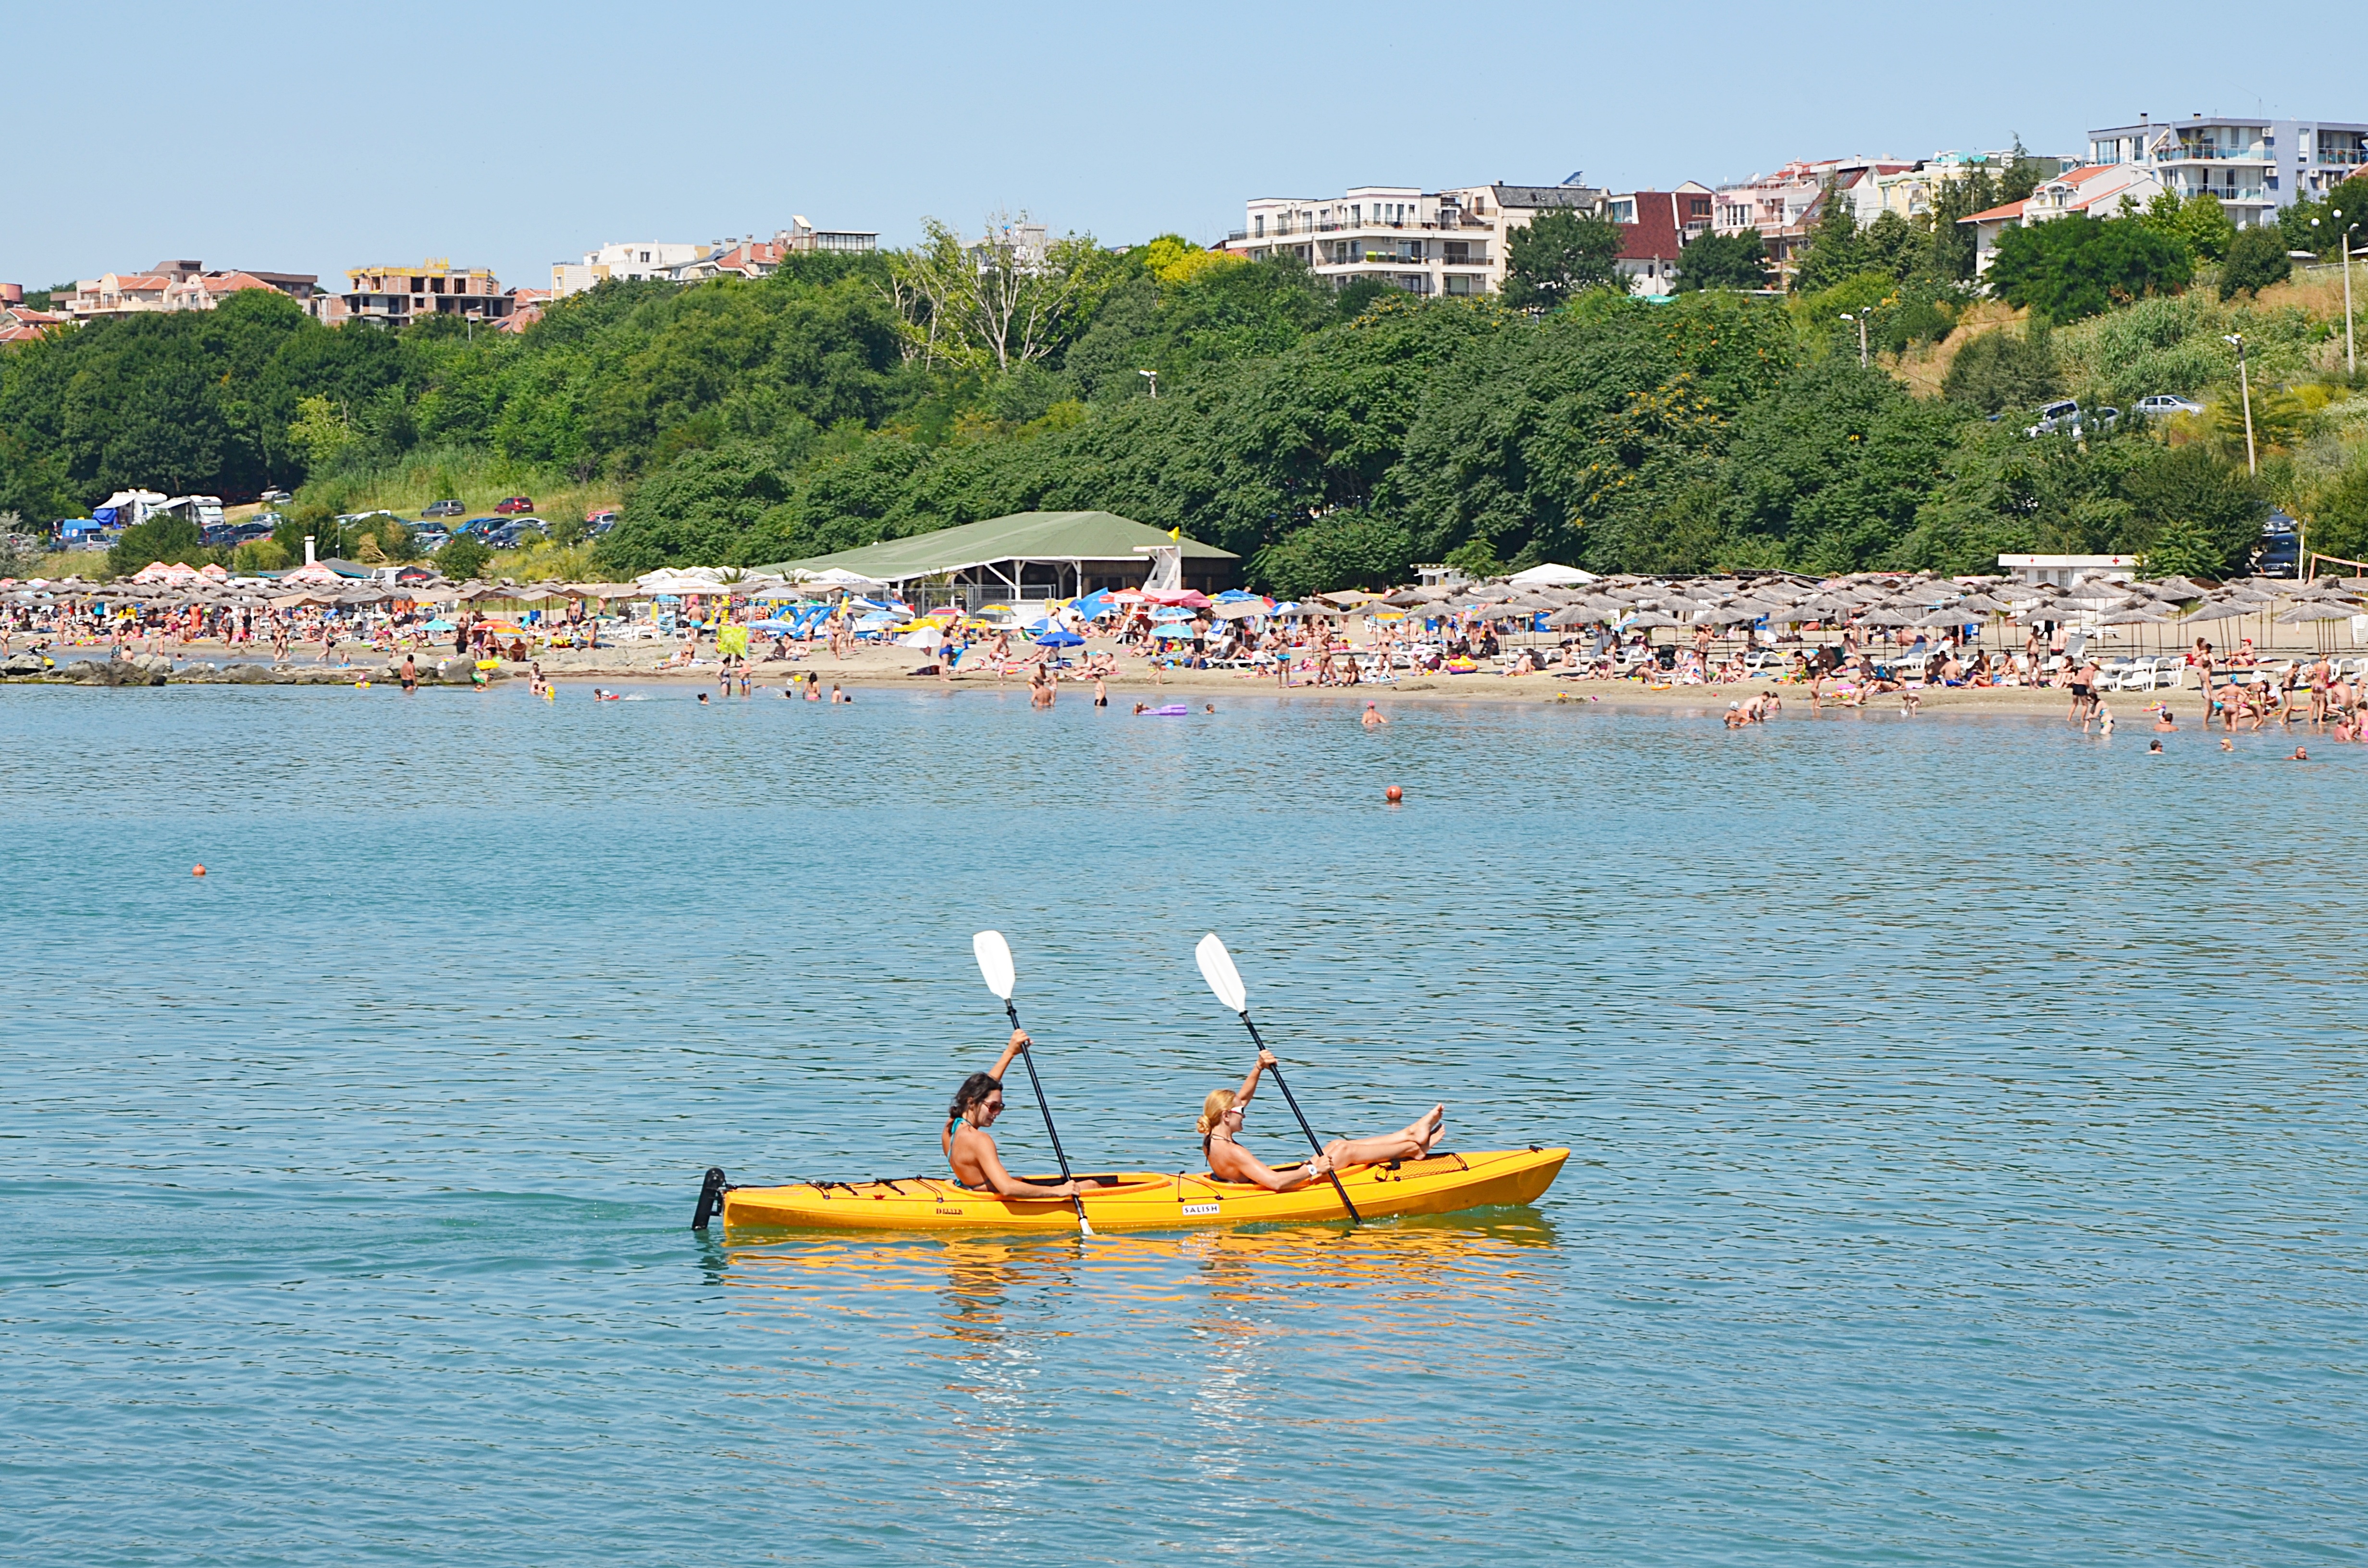
beach, sea, boat, paddle, vehicle, bay, kayak, sports equipment, boating, kayaking, watercraft, bulgaria, burgas, sarafovo, sea kayak